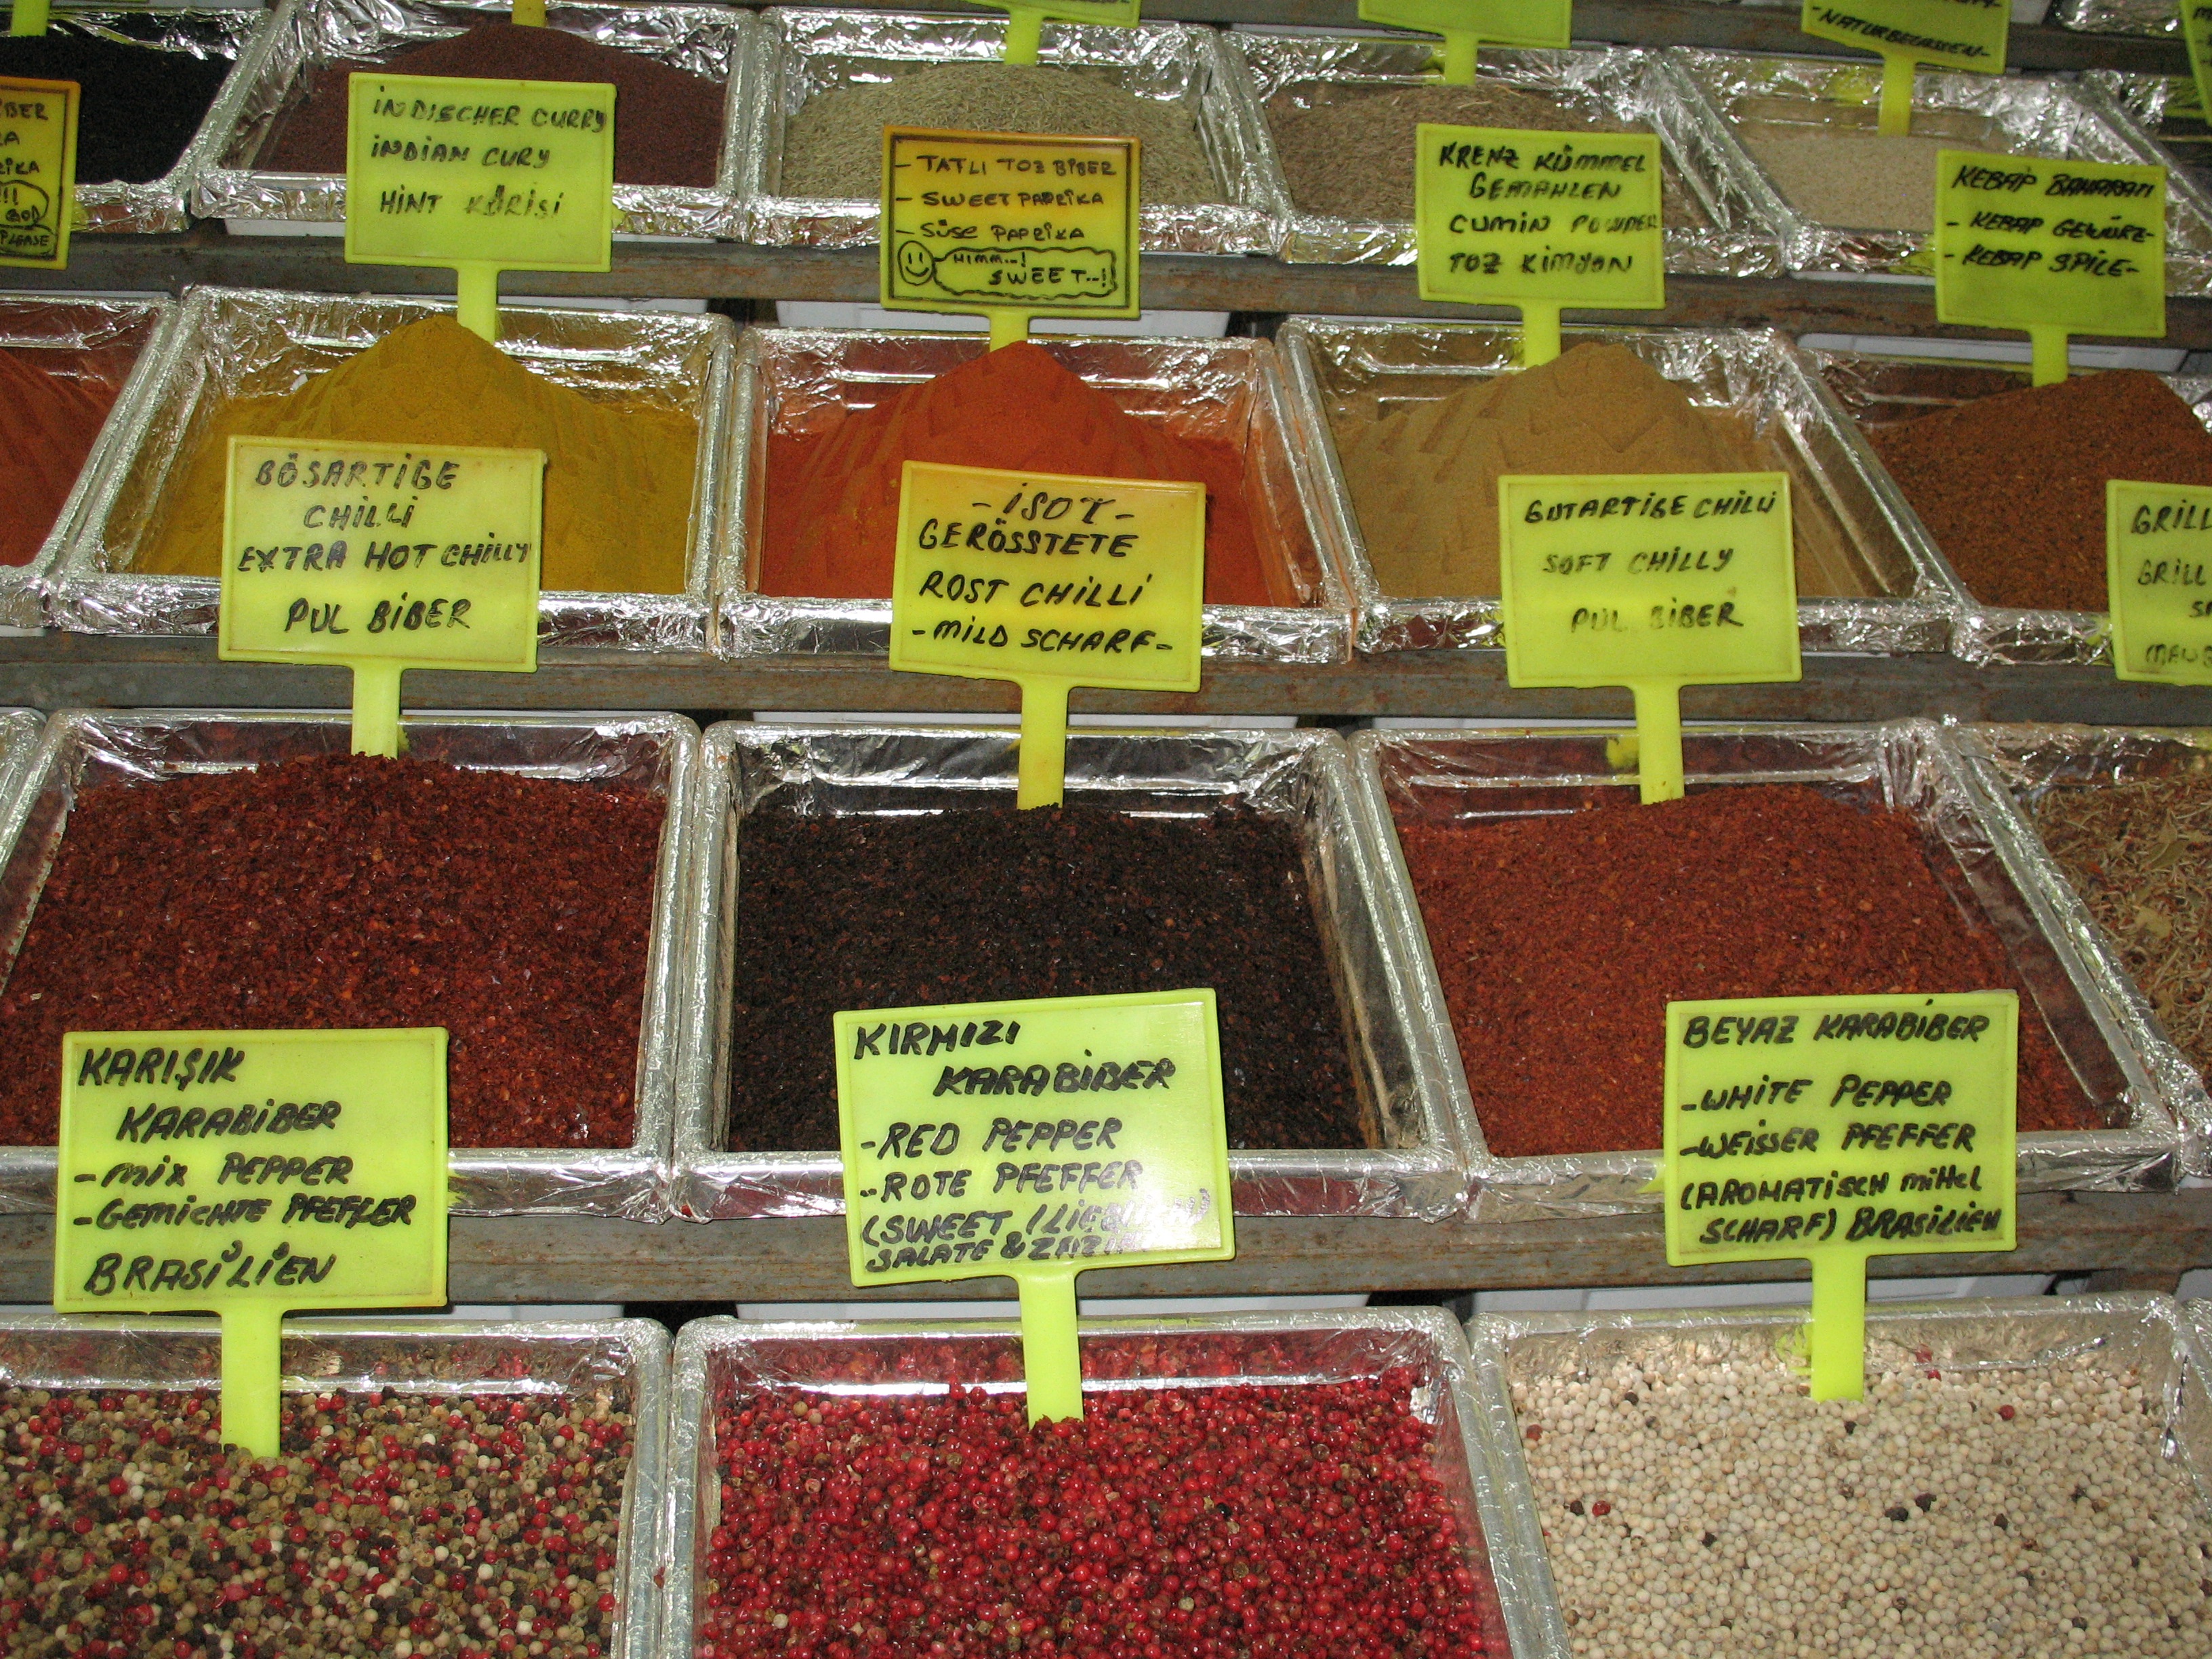
plant, aroma, food, produce, crop, soil, bazaar, market, spices, odor